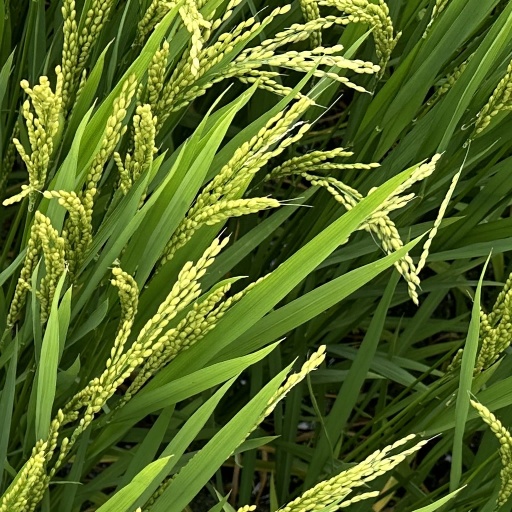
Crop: rice